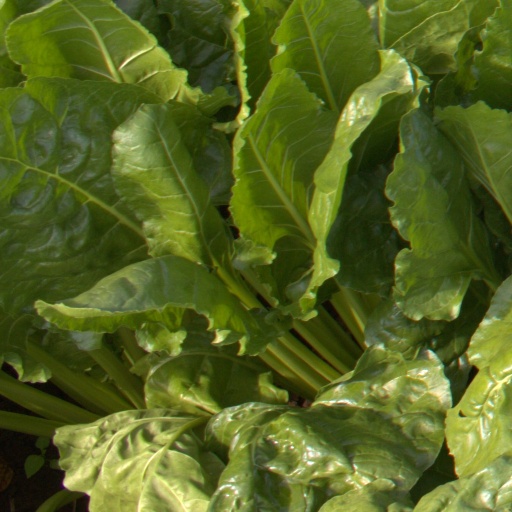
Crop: sugar beet